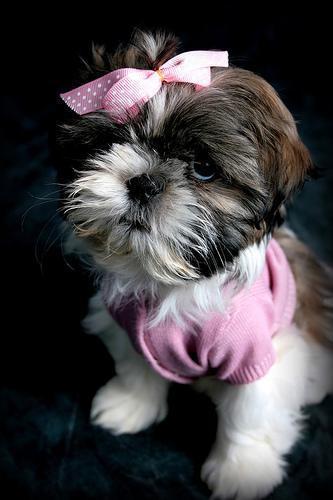
Shih-Tzu